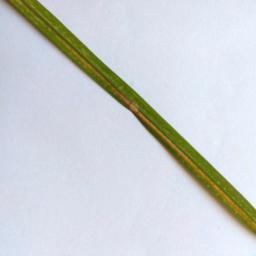
Label: Rice___Leaf_Blast